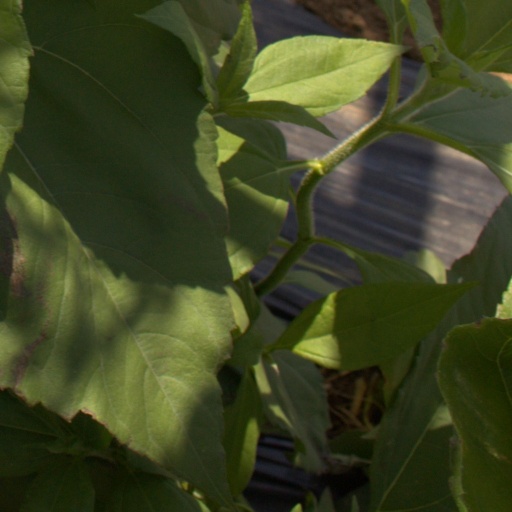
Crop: Jerusalem artichoke